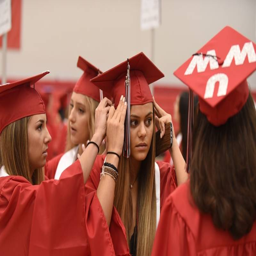
images from the graduation ceremony .